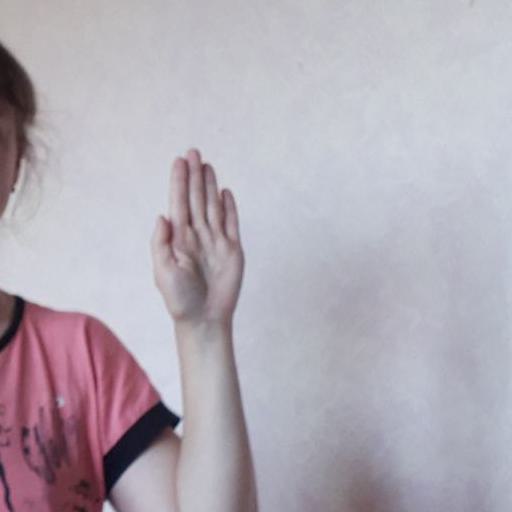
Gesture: stop